Tutuila

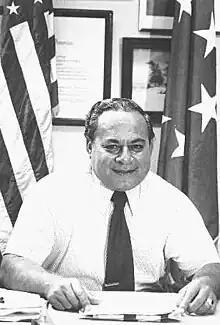
Peter Tali Coleman, the first Samoan-born governor of Tutuila and American Samoa

In 1956, Peter Tali Coleman became the first Samoan-born governor of American Samoa. In 1960, during his tenure, protections for the islanders were approved, including protection from confiscation of their lands and from loss of their cultural practices. After 1960, the Flag of American Samoa was made the country's official flag. In 1961, the US president, John F. Kennedy, appointed H. Rex Lee governor, and approved US expenditure of massive funds to develop Tutuila, which throughout the 1960s was used to finance the building of an international airport, seaport facilities, roads, schools, houses, a hospital, a tuna cannery, a modern hotel, and the installation of electricity throughout the country. in 1962, Western Samoa became independent of New Zealand, leading to uncertainty about whether the US would continue to have control of American Samoa. The massive US development efforts during the 1960s served to effectively solidify support for the continuation of Tutuila and the rest of American Samoa as a dependency of the United States.